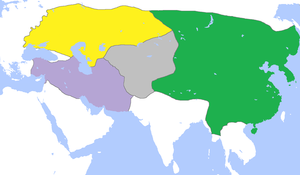
Carte des Divisions de l'Empire mongol vers 1300
La guerre entre Qaïdu et Kubilai est un conflit entre d'une part Qaïdu, le chef de la Maison Ögedei et Khan de facto du Khanat de Djaghataï et d'autre part Kubilai Khan, la fondateur de la Dynastie Yuan, en Chine. Le conflit, qui dure de 1268 à 1301, continue après la mort de Kubilai, Témur Khan, son fils et successeur, continuant de se battre. Cette guerre fait suite à la Guerre civile toluid et s'achéve par la Division de l'Empire mongol. Lorsque Kubilai meurt en 1294, l'Empire mongol et, de fait, divisé en quatre khanats/empires: La Horde d'or au nord-ouest, le Khanat de Djaghataï au centre, l'Ilkhanat au sud-ouest et la Dynastie Yuan à l'est. Même si Témur Khan finit par faire la paix avec les trois Khanats occidentaux en 1304, après la mort de Kaidu, les quatre khanats ont poursuivi leur propre développement et ont disparu à des moments différents.
La division de l'Empire mongol commence lorsque Möngke Khan meurt en 1259 lors du siège du château de Diaoyu, sans avoir désigné de successeur. Cette vacance du pouvoir provoque un affrontement sanglant entre les membres de la famille de Tolui pour le titre de Khagan, affrontement qui dégénère en guerre, la guerre civile toluid. Cette guerre civile, associée à la guerre entre Berké et Houlagou Khan et à la guerre entre Qaïdu et Kubilai, affaiblit grandement l'autorité du Khagan au sein de l'Empire mongol. Finalement, l'empire se disloque en quatre khanats : la Horde d'or au Nord-Ouest, le Khanat de Djaghataï au centre, l'Ilkhanat au Sud-Ouest et la Dynastie Yuan à l'Est. Même si les empereurs Yuan continuent de porter le titre de Khagan de l'Empire mongol, leur autorité sur les trois autres Khans est purement symbolique, chacun des quatre khanats poursuivant ses propres intérêts et objectifs, avant de disparaître à des moments différents.
La guerre entre Esen-bouqa et Ayurbarwada Buyantu Khan est un conflit qui oppose le Khanat de Djaghataï, dirigé par Esen-bouqa à l'alliance de la Chine de la dynastie Yuan, dirigée par Ayurbarwada Buyantu Khan et de l'Ilkhanat dirigé par Oldjaïtou. La guerre prend fin avec la victoire de l'alliance Yuan-Ilkhanat, mais la paix ne revient réellement dans la région qu'après la mort d'Esen-bouqa en 1318.
La Dynastie Yuan en Asie Centrale est la période durant laquelle la dynastie Yuan établit sa domination sur l'Asie centrale. Elle est à cheval sur les XIIIᵉ et XIVᵉ siècles. Les dirigeants Gengiskhanides du Yuan sont originaires de la steppe mongole, et c'est Kubilai Khan, un petit-fils de Gengis Khan, qui fonde la dynastie en 1271 et établit sa capitale à Cambaluc. C'est une dynastie sinisée, qui incorpore de nombreux aspects des institutions politiques et militaires mongoles et des peuples d'Asie Centrale. Les territoires contrôlés par les empereurs Yuan en dehors de la Chine historique incluent la Mandchourie, la Mongolie-Intérieure, la Mongolie-Extérieure, une partie du sud de la Sibérie, le plateau tibétain et à certaines parties de l'actuelle province du Xinjiang. Les habitants de ces régions d'Asie centrale qui ne sont pas des Mongols appartiennent généralement à la classe Semu. De plus, les empereurs Yuan ont une suzeraineté nominale sur les trois khanats mongols occidentaux, à savoir la Horde d'or, le Khanat de Djaghataï et l'Ilkhanat.